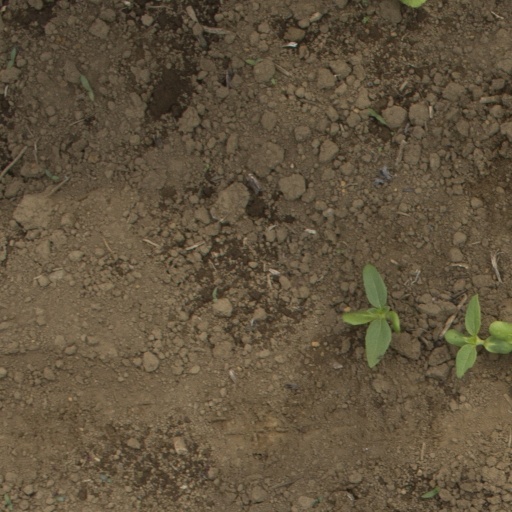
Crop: Jerusalem artichoke